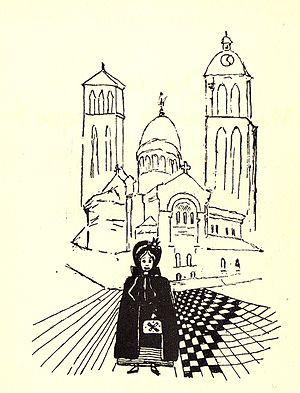
Dessin original de René Boylesve dans le manuscrit de Mademoiselle Cloque (1898)
Mademoiselle Cloque est un roman de mœurs français de René Boylesve paru en 1899.